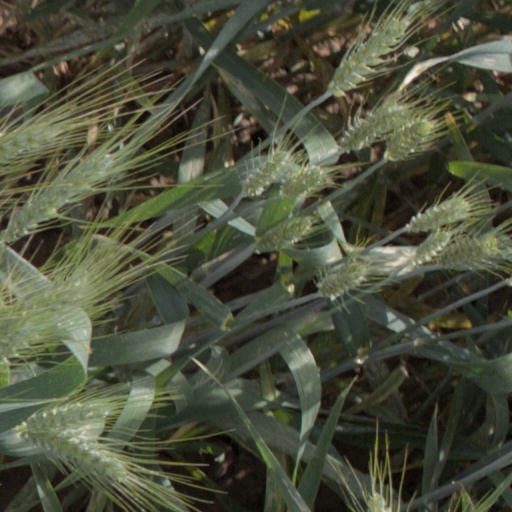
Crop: wheat